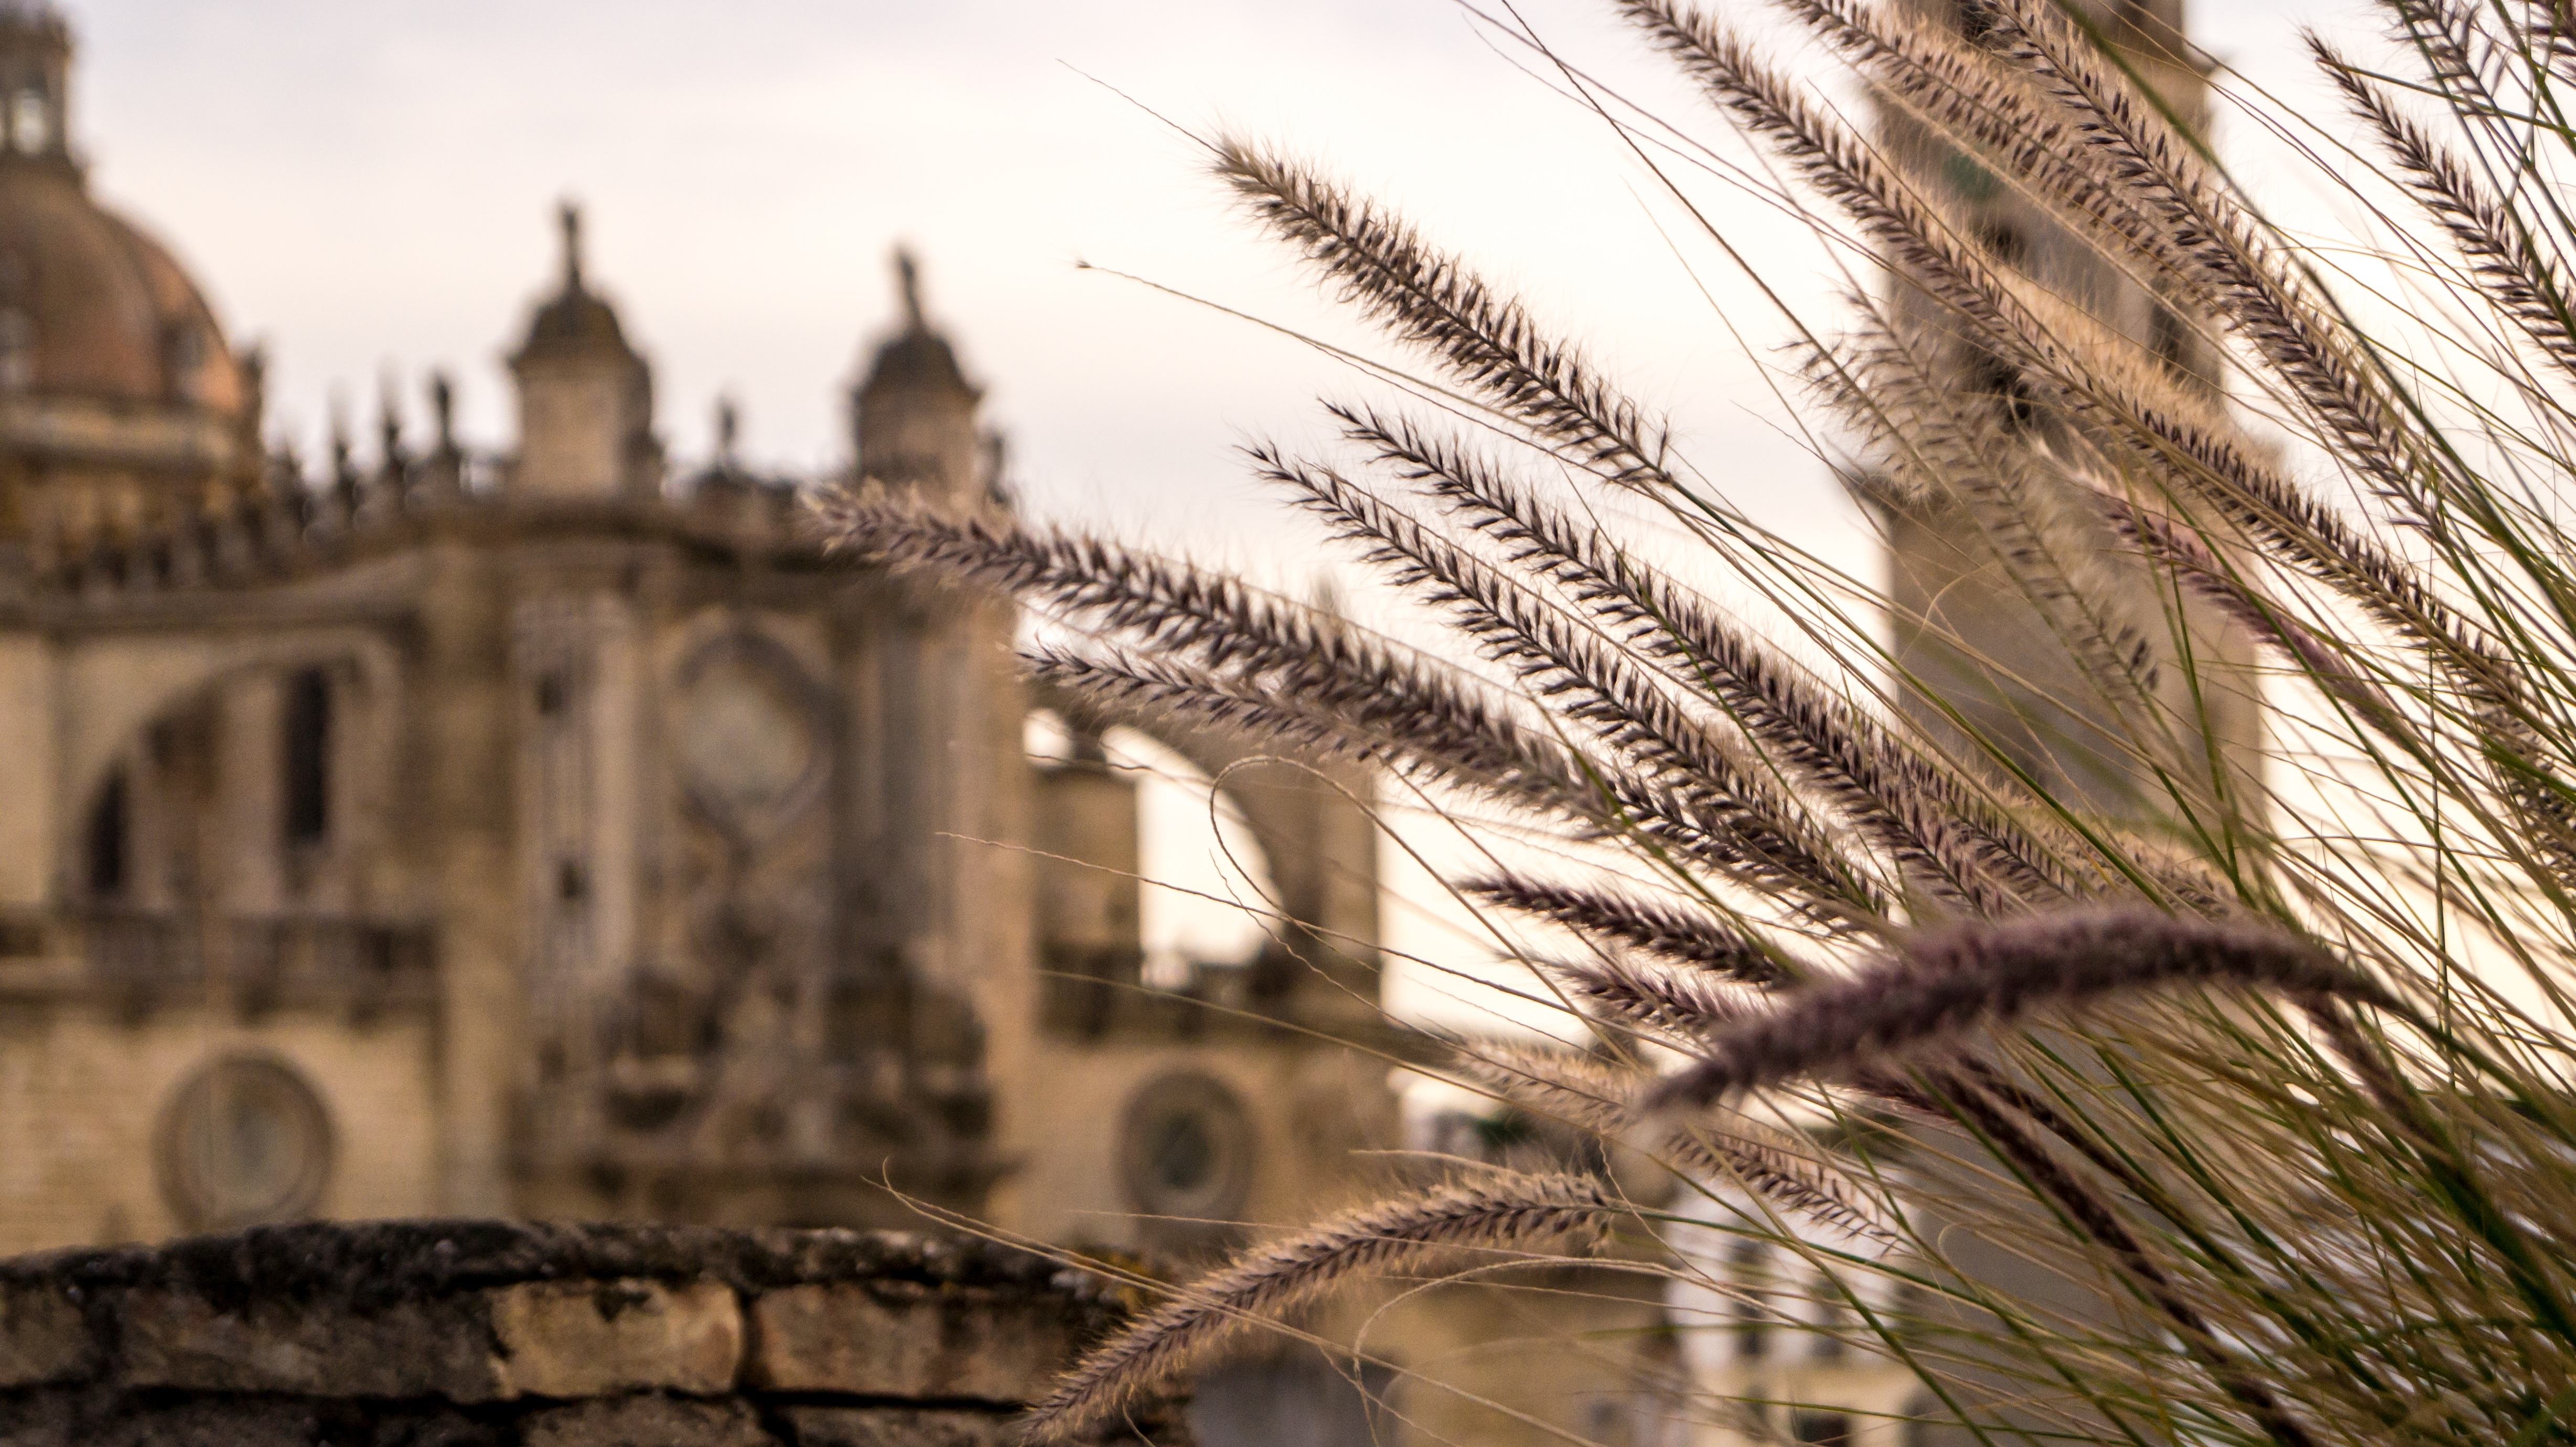
tree, winter, architecture, cathedral, sherry, ancient history, arecales